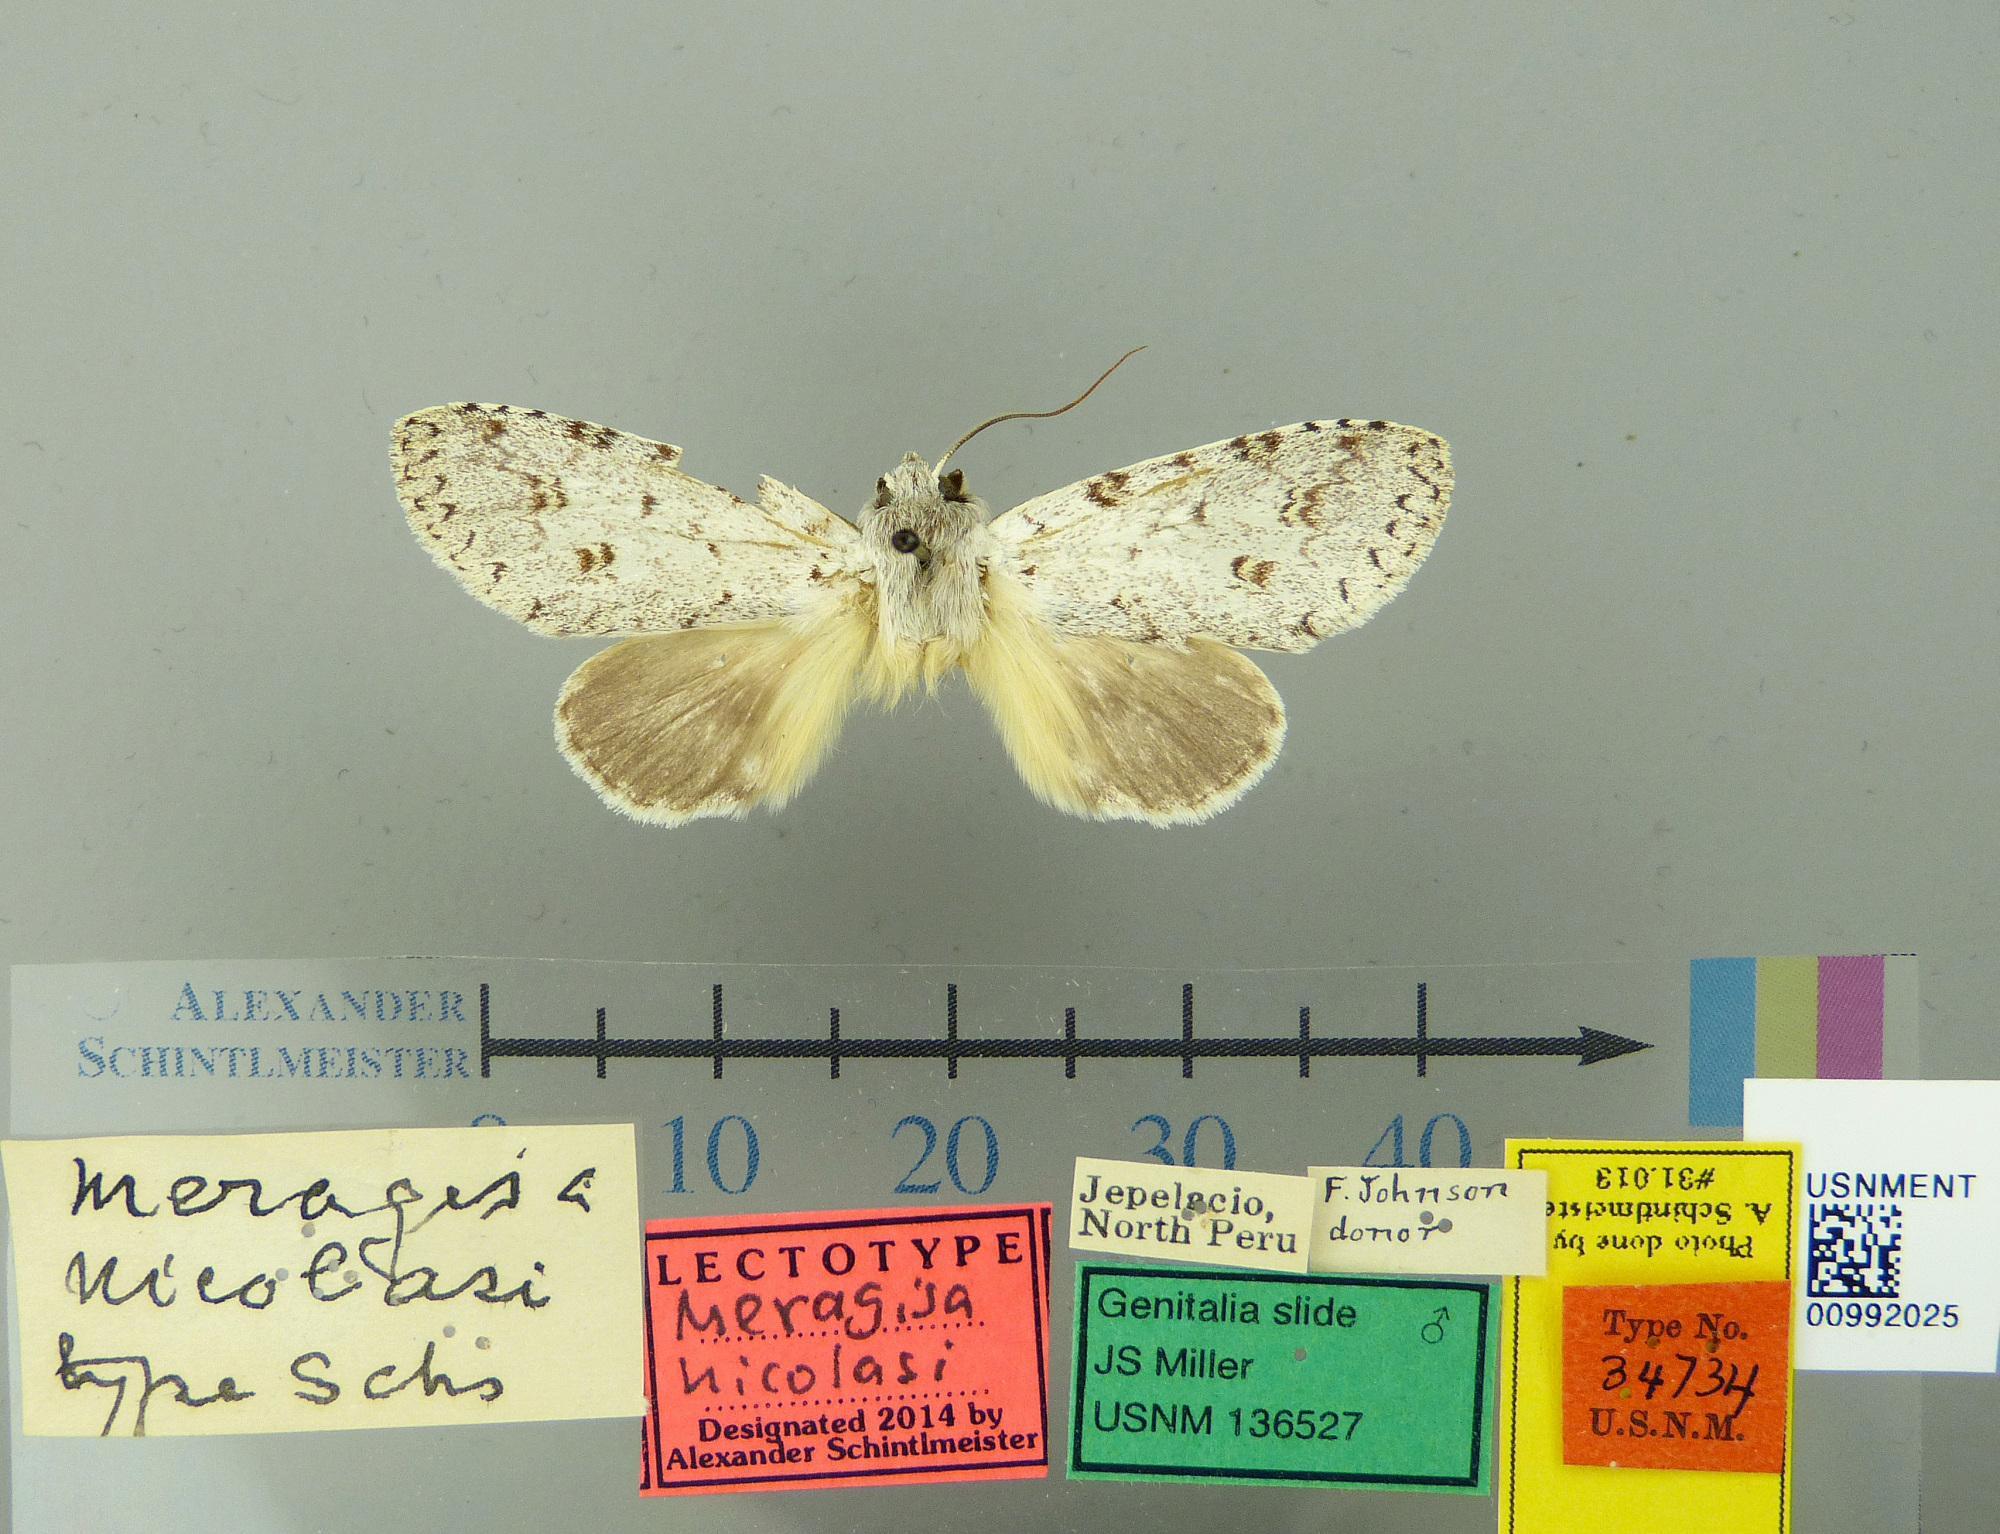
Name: Meragisa nicolasi
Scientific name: Meragisa nicolasi Schaus, 1939
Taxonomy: Animalia, Arthropoda, Insecta, Lepidoptera, Notodontidae
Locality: Jepelacio; north Peru, Unknown, Peru